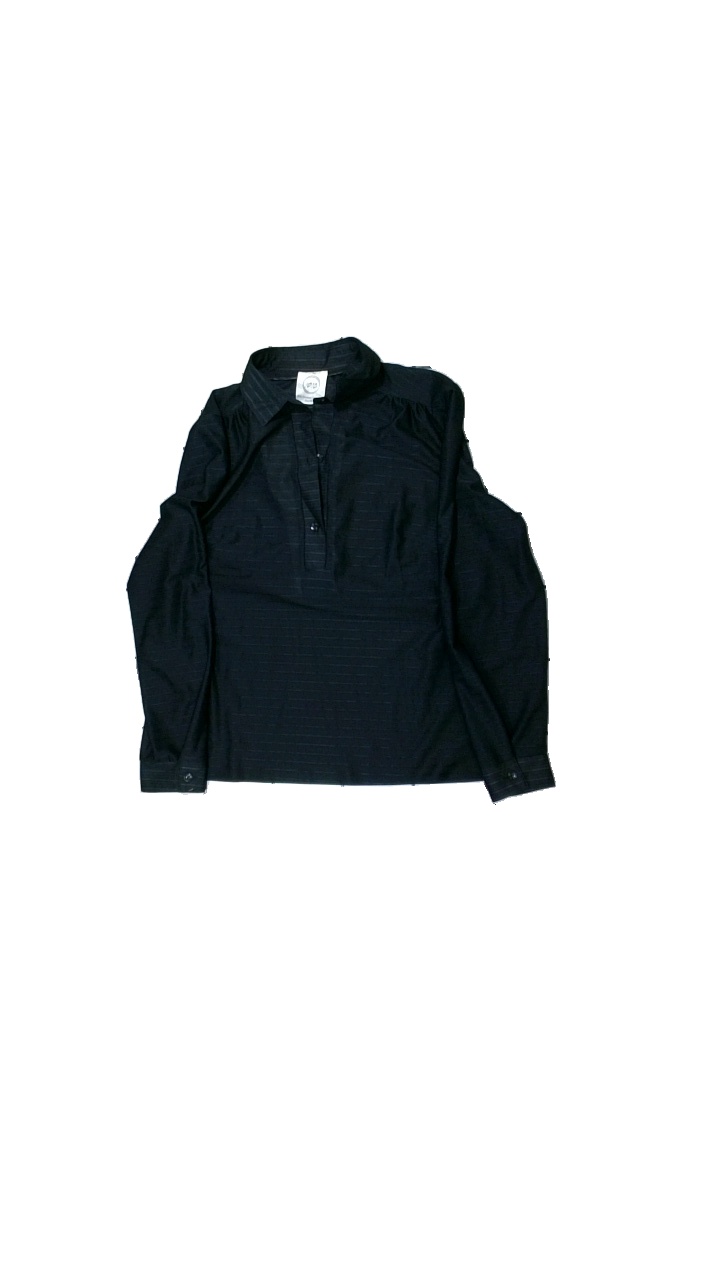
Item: Top (Ladies)
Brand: K.g. Ottosons Design Ab
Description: genomskinlig top med svarta knappar
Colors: Black
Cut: Regular
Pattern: Striped
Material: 100% polyester
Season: All
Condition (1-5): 5
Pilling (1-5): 5
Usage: Reuse
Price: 50-100